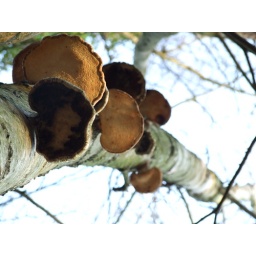
Out on a walk in the woods one sunday afternoon, and spotted these growing up the tree